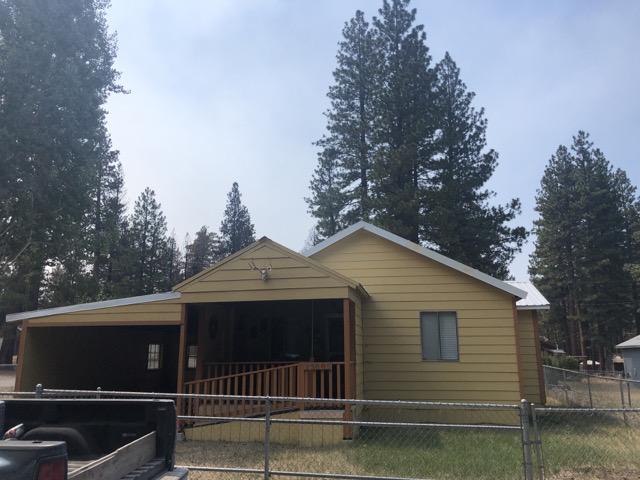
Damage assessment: no_damage